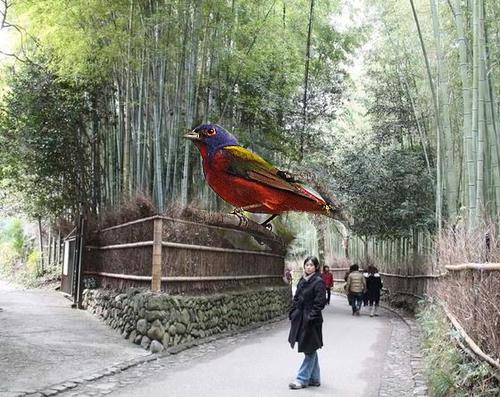
Bird species: Painted_Bunting
Bird type: landbird
Background: land